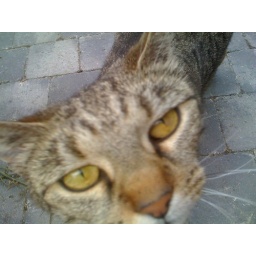
A cat in a hat not